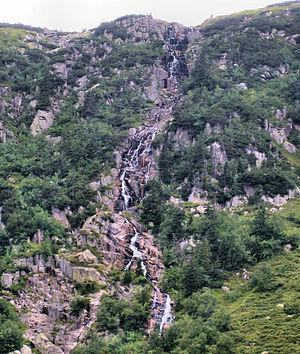
La liste de chutes d'eau présentée ci-dessous est un échantillon, classé par continent puis par pays ou État, de chutes d'eau naturelles, ayant acquis une relative notoriété du fait de leur fréquentation et/ou de leurs particularités : dimensions, concrétionnement, aménagements humains, art mobilier, pratiques rituelles, etc.